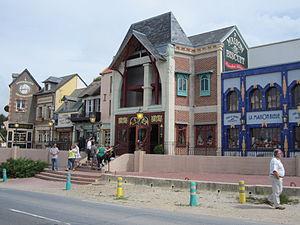
La Maison du biscuit de fr:Sortosville-en-Beaumont
Sortosville-en-Beaumont est une commune française, située sur la Côte des Isles dans le département de la Manche en région Normandie, peuplée de 313 habitants.